Montferrand (district of Clermont-Ferrand)

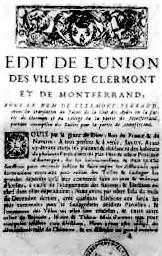
Edict of union between the towns of Clermont and Montferrand

Montferrand is a district of the modern town of Clermont-Ferrand in Auvergne. Its origin is in the former town of Montferrand, the rival of Clermont for many centuries until their union, decreed on 15 April 1630 by the edict of Troyes (first edict of union) and confirmed and effected in 1731 by Louis XV's second edict of union. Wishing to regain independence, Montferrand asked for it in 1789, 1848 and 1863.